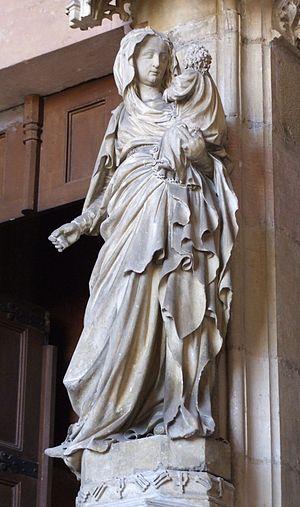
Vierge à l'enfant, Détail du portail, Chartreuse de Champmol, Dijon, Bourgogne, FRANCE
La chartreuse de la Sainte-Trinité de Champmol est un ancien monastère de l'ordre des Chartreux situé à Dijon en Bourgogne, dont l'emplacement est actuellement occupé par un centre hospitalier.
Claus Sluter, ou encore Claes de Slutere van Herlamen est un sculpteur originaire des Pays-bas au service des ducs de Bourgogne. Son œuvre novatrice a durablement influencé la sculpture gothique internationale de son temps. Parmi ses chefs-d'œuvre, sont encore conservés le portail de la chapelle de la chartreuse de Champmol, le puits de Moïse ou le tombeau de Philippe le Hardi qu'il a entamé.
Le gothique international est une phase tardive de l'art gothique qui s'est simultanément développée sur les terres franco-flamandes, en Bourgogne, en Bohême et dans le nord de l'Italie entre la fin du XIVᵉ siècle et le début du XVᵉ siècle avant de se propager largement à travers l'ensemble de l'Europe occidentale et centrale, justifiant ainsi le nom donné à cette période par l'historien d'art français Louis Courajod à la fin du XIXᵉ siècle.